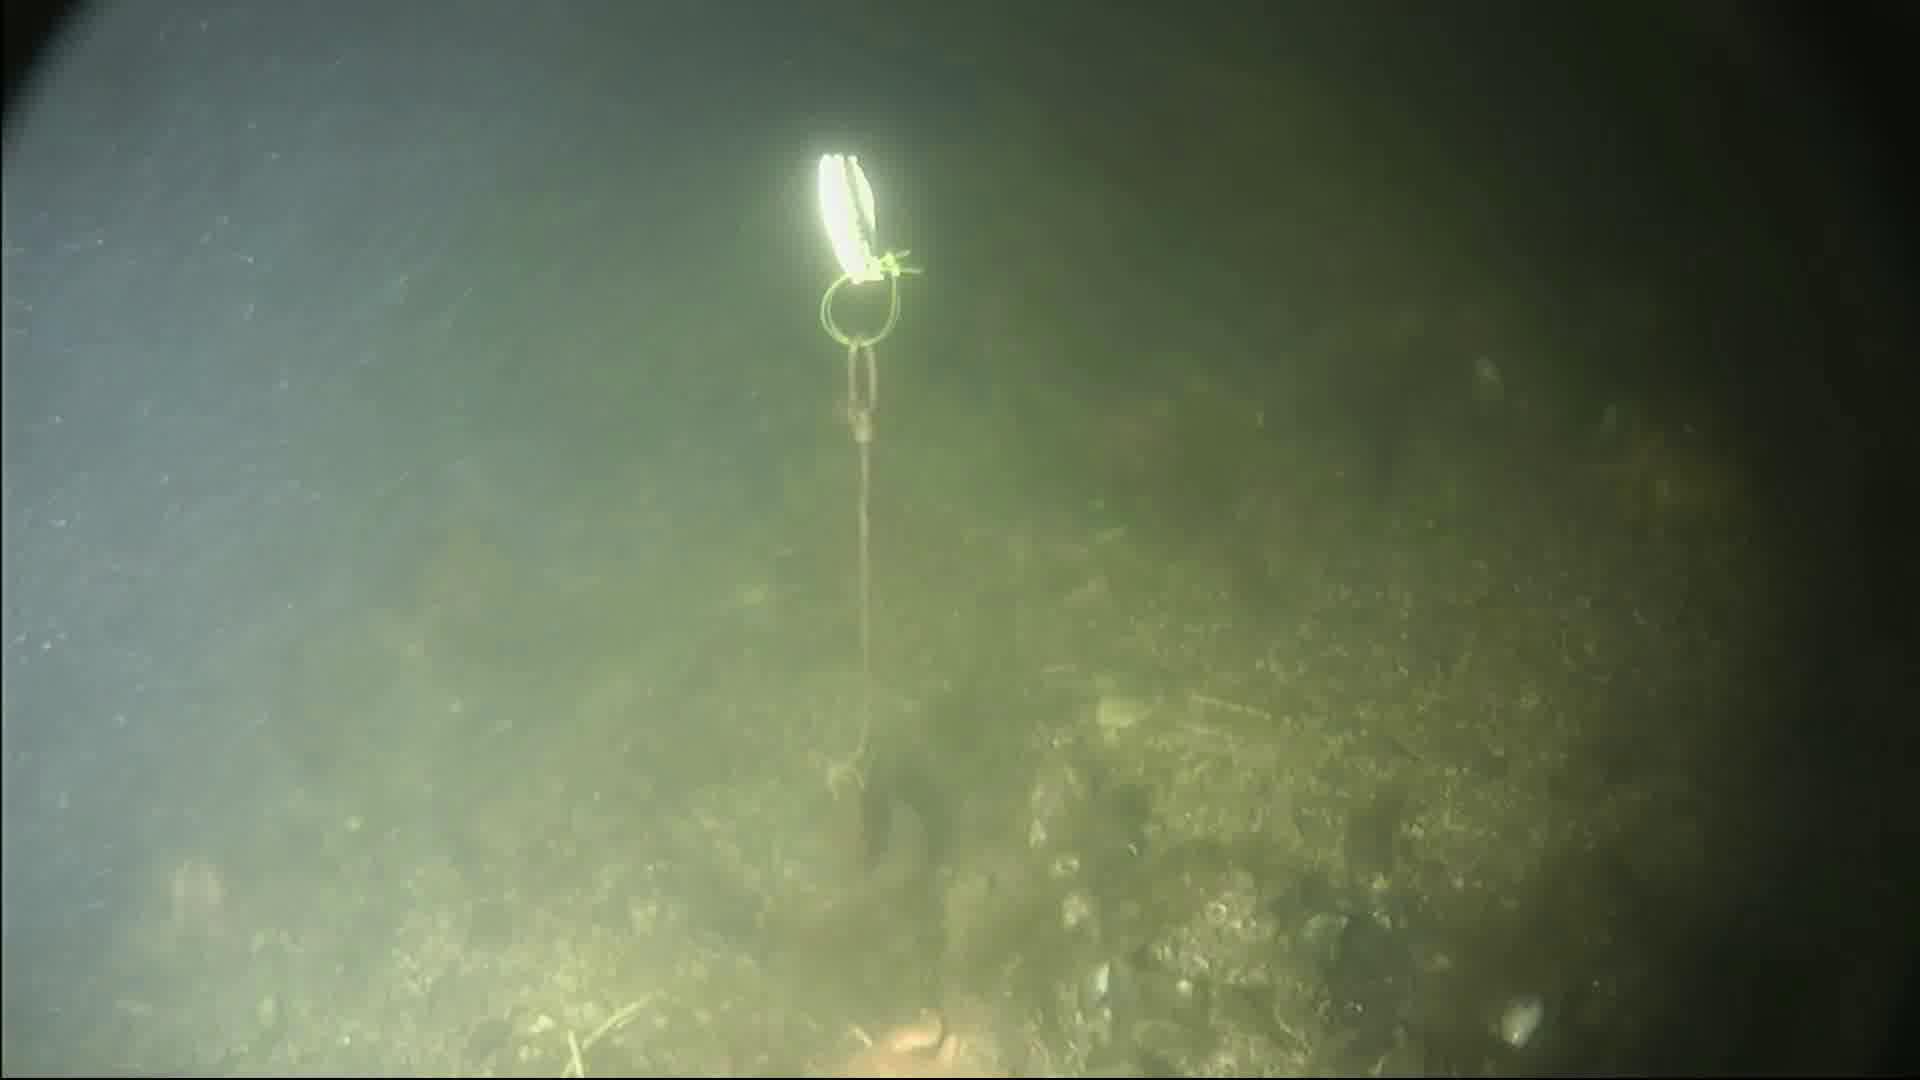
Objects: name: starfish